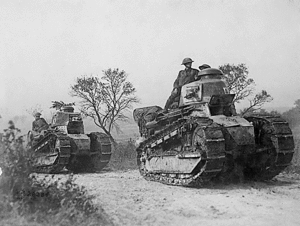
L'United States Army souvent abrégée en U.S. Army est l’armée de terre des États-Unis. Elle est l'une des six branches des Forces armées des États-Unis.
Eric Edward « Chink » Dorman-Smith est un officier britannique d’origine irlandaise à la personnalité controversée. Il a été partisan de la motorisation de l'armée. Sa carrière, qui s’annonçait brillante, a été abruptement interrompue en 1944 par sa hiérarchie. Il a été l’ami d’Ernest Hemingway.
L'artillerie française pendant la Première Guerre mondiale prend au cours de ce conflit un rôle essentiel au sein de l'Armée de terre française. Si au début elle est composée essentiellement d'une artillerie légère de campagne, avec une fonction d'appui auprès de l'infanterie, la stabilisation du front et la transformation du conflit en une vaste guerre de tranchées obligent cette arme à muter et à prendre un rôle de premier plan.